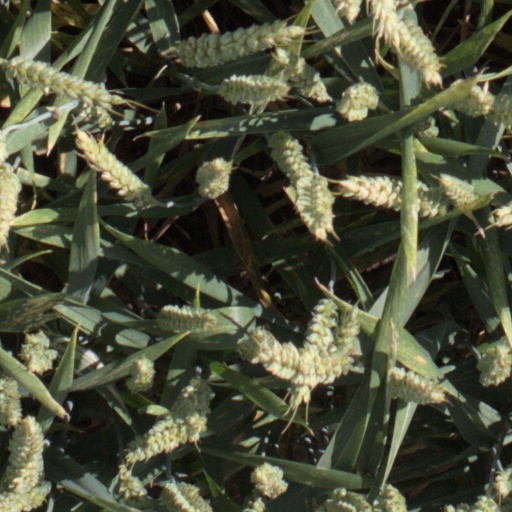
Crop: wheat